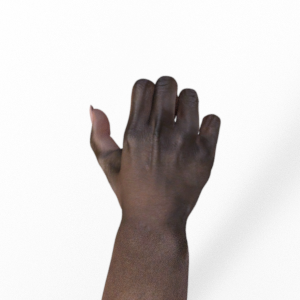
Label: rock